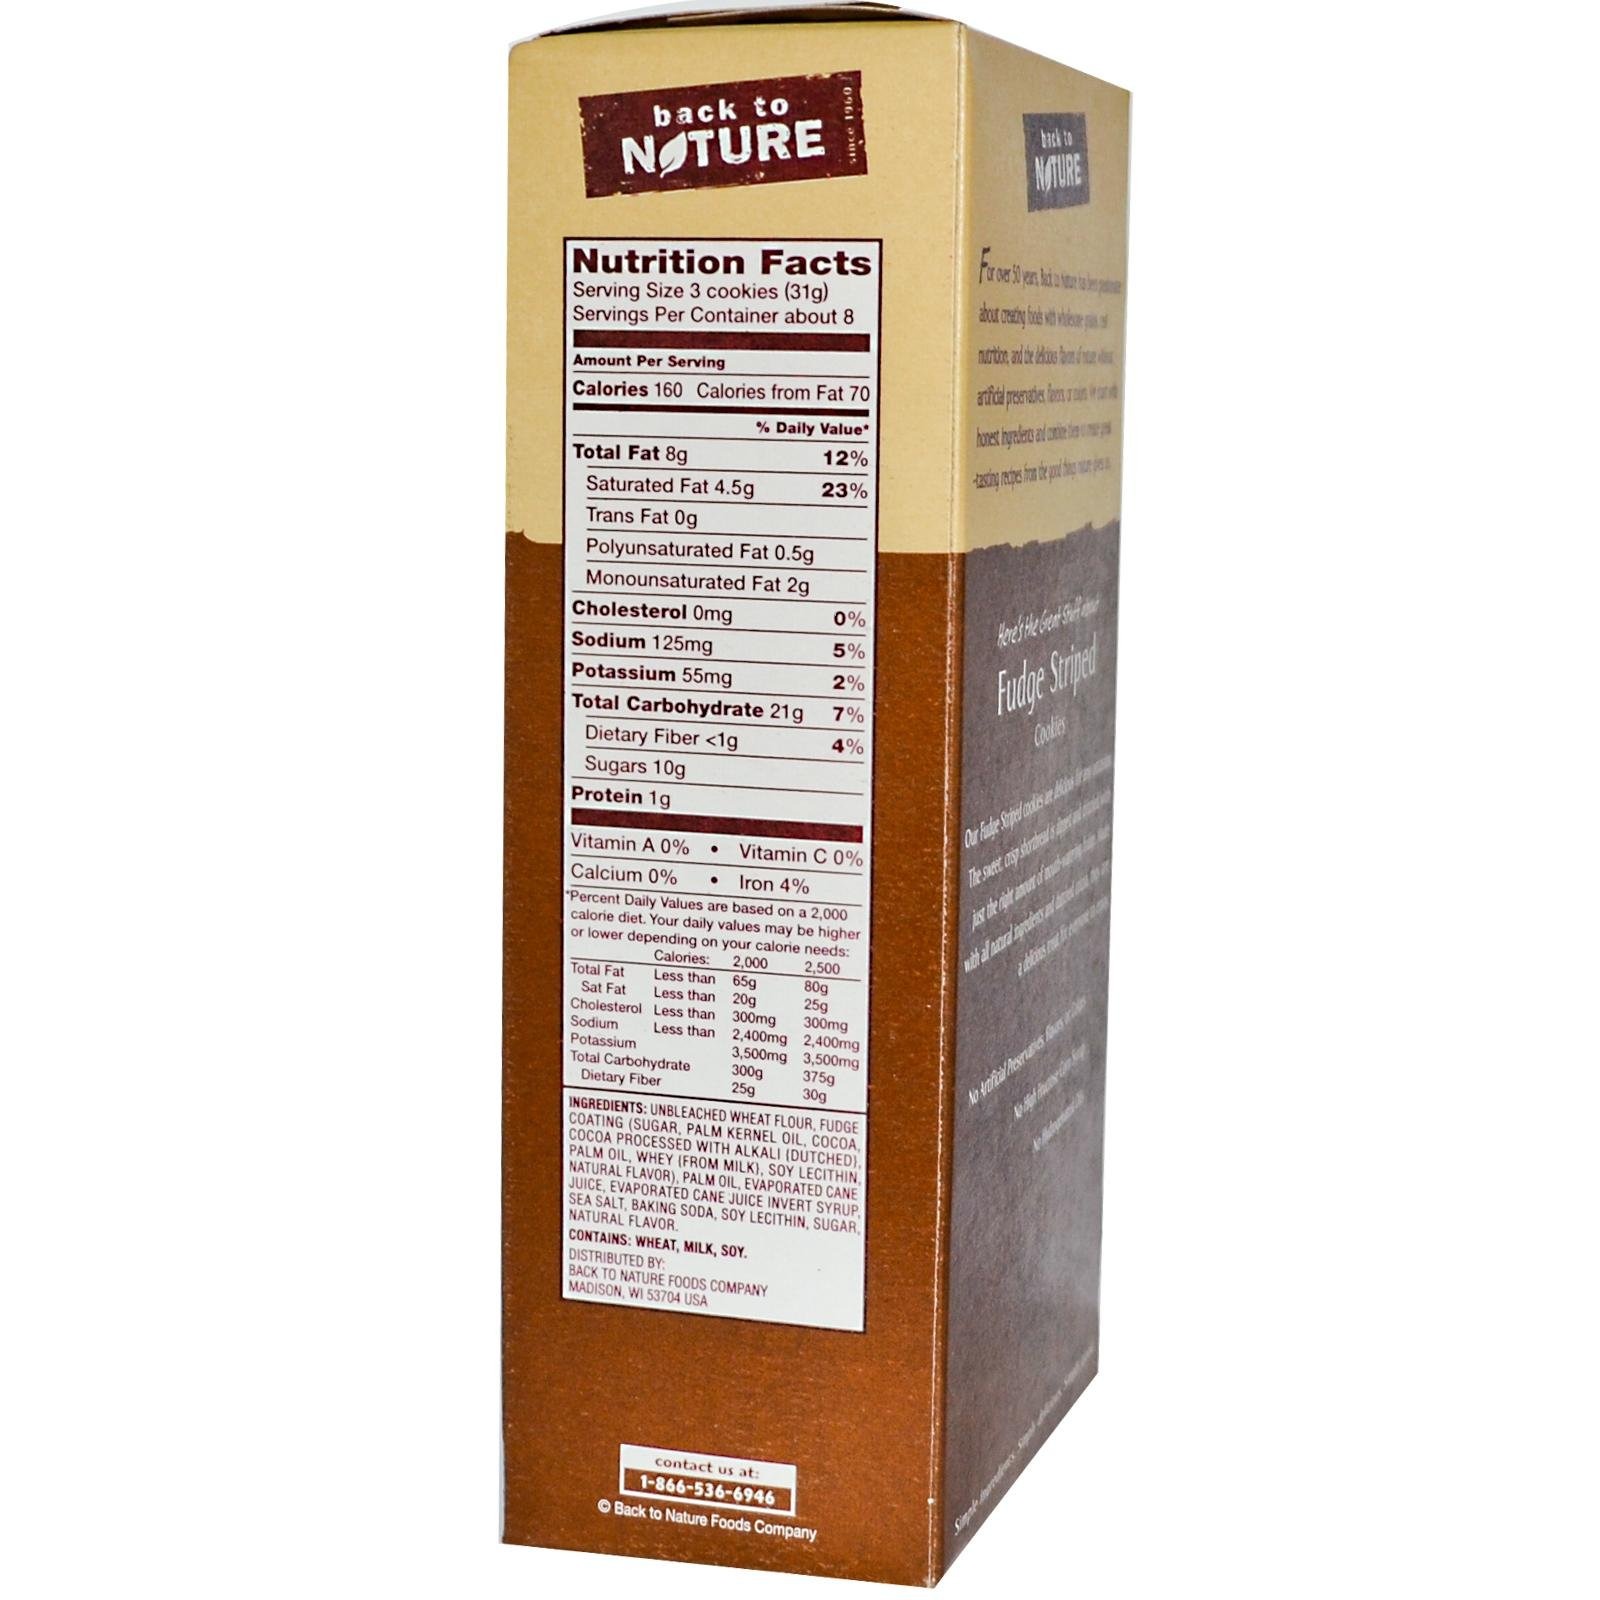
Item Name: Back To Nature Cookies Fudge Striped - 8.5 oz
Bullet Point: Back To Nature Fudge Striped Cookies. No artificial preservatives, flavors, or colors. No high fructose corn syrup. Since 1960. Of pure enjoyment.
Product Description: A mouthwatering combination of rich fudge and light crunch of shortbread. What a tasty surprise.
Value: 8.5
Unit: Ounce

Price: 5.76